Daniel Bravo

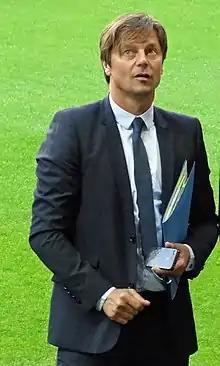
Bravo in 2012

Daniel Bravo (born 9 February 1963) is a French former professional footballer who played as a midfielder. With the exception of a stint at Serie A's Parma, he spent all of his career in his native France, playing 217 matches for Paris Saint-Germain.